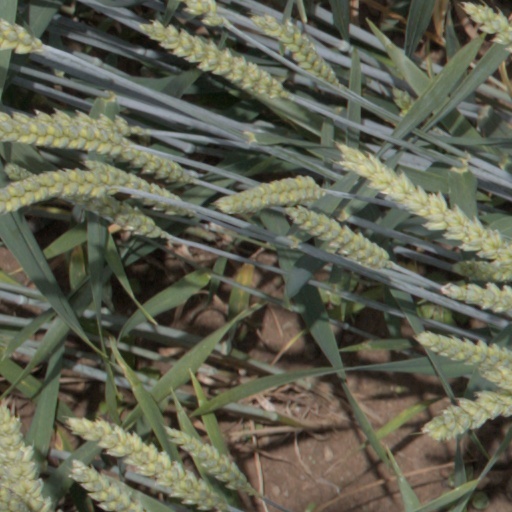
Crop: wheat